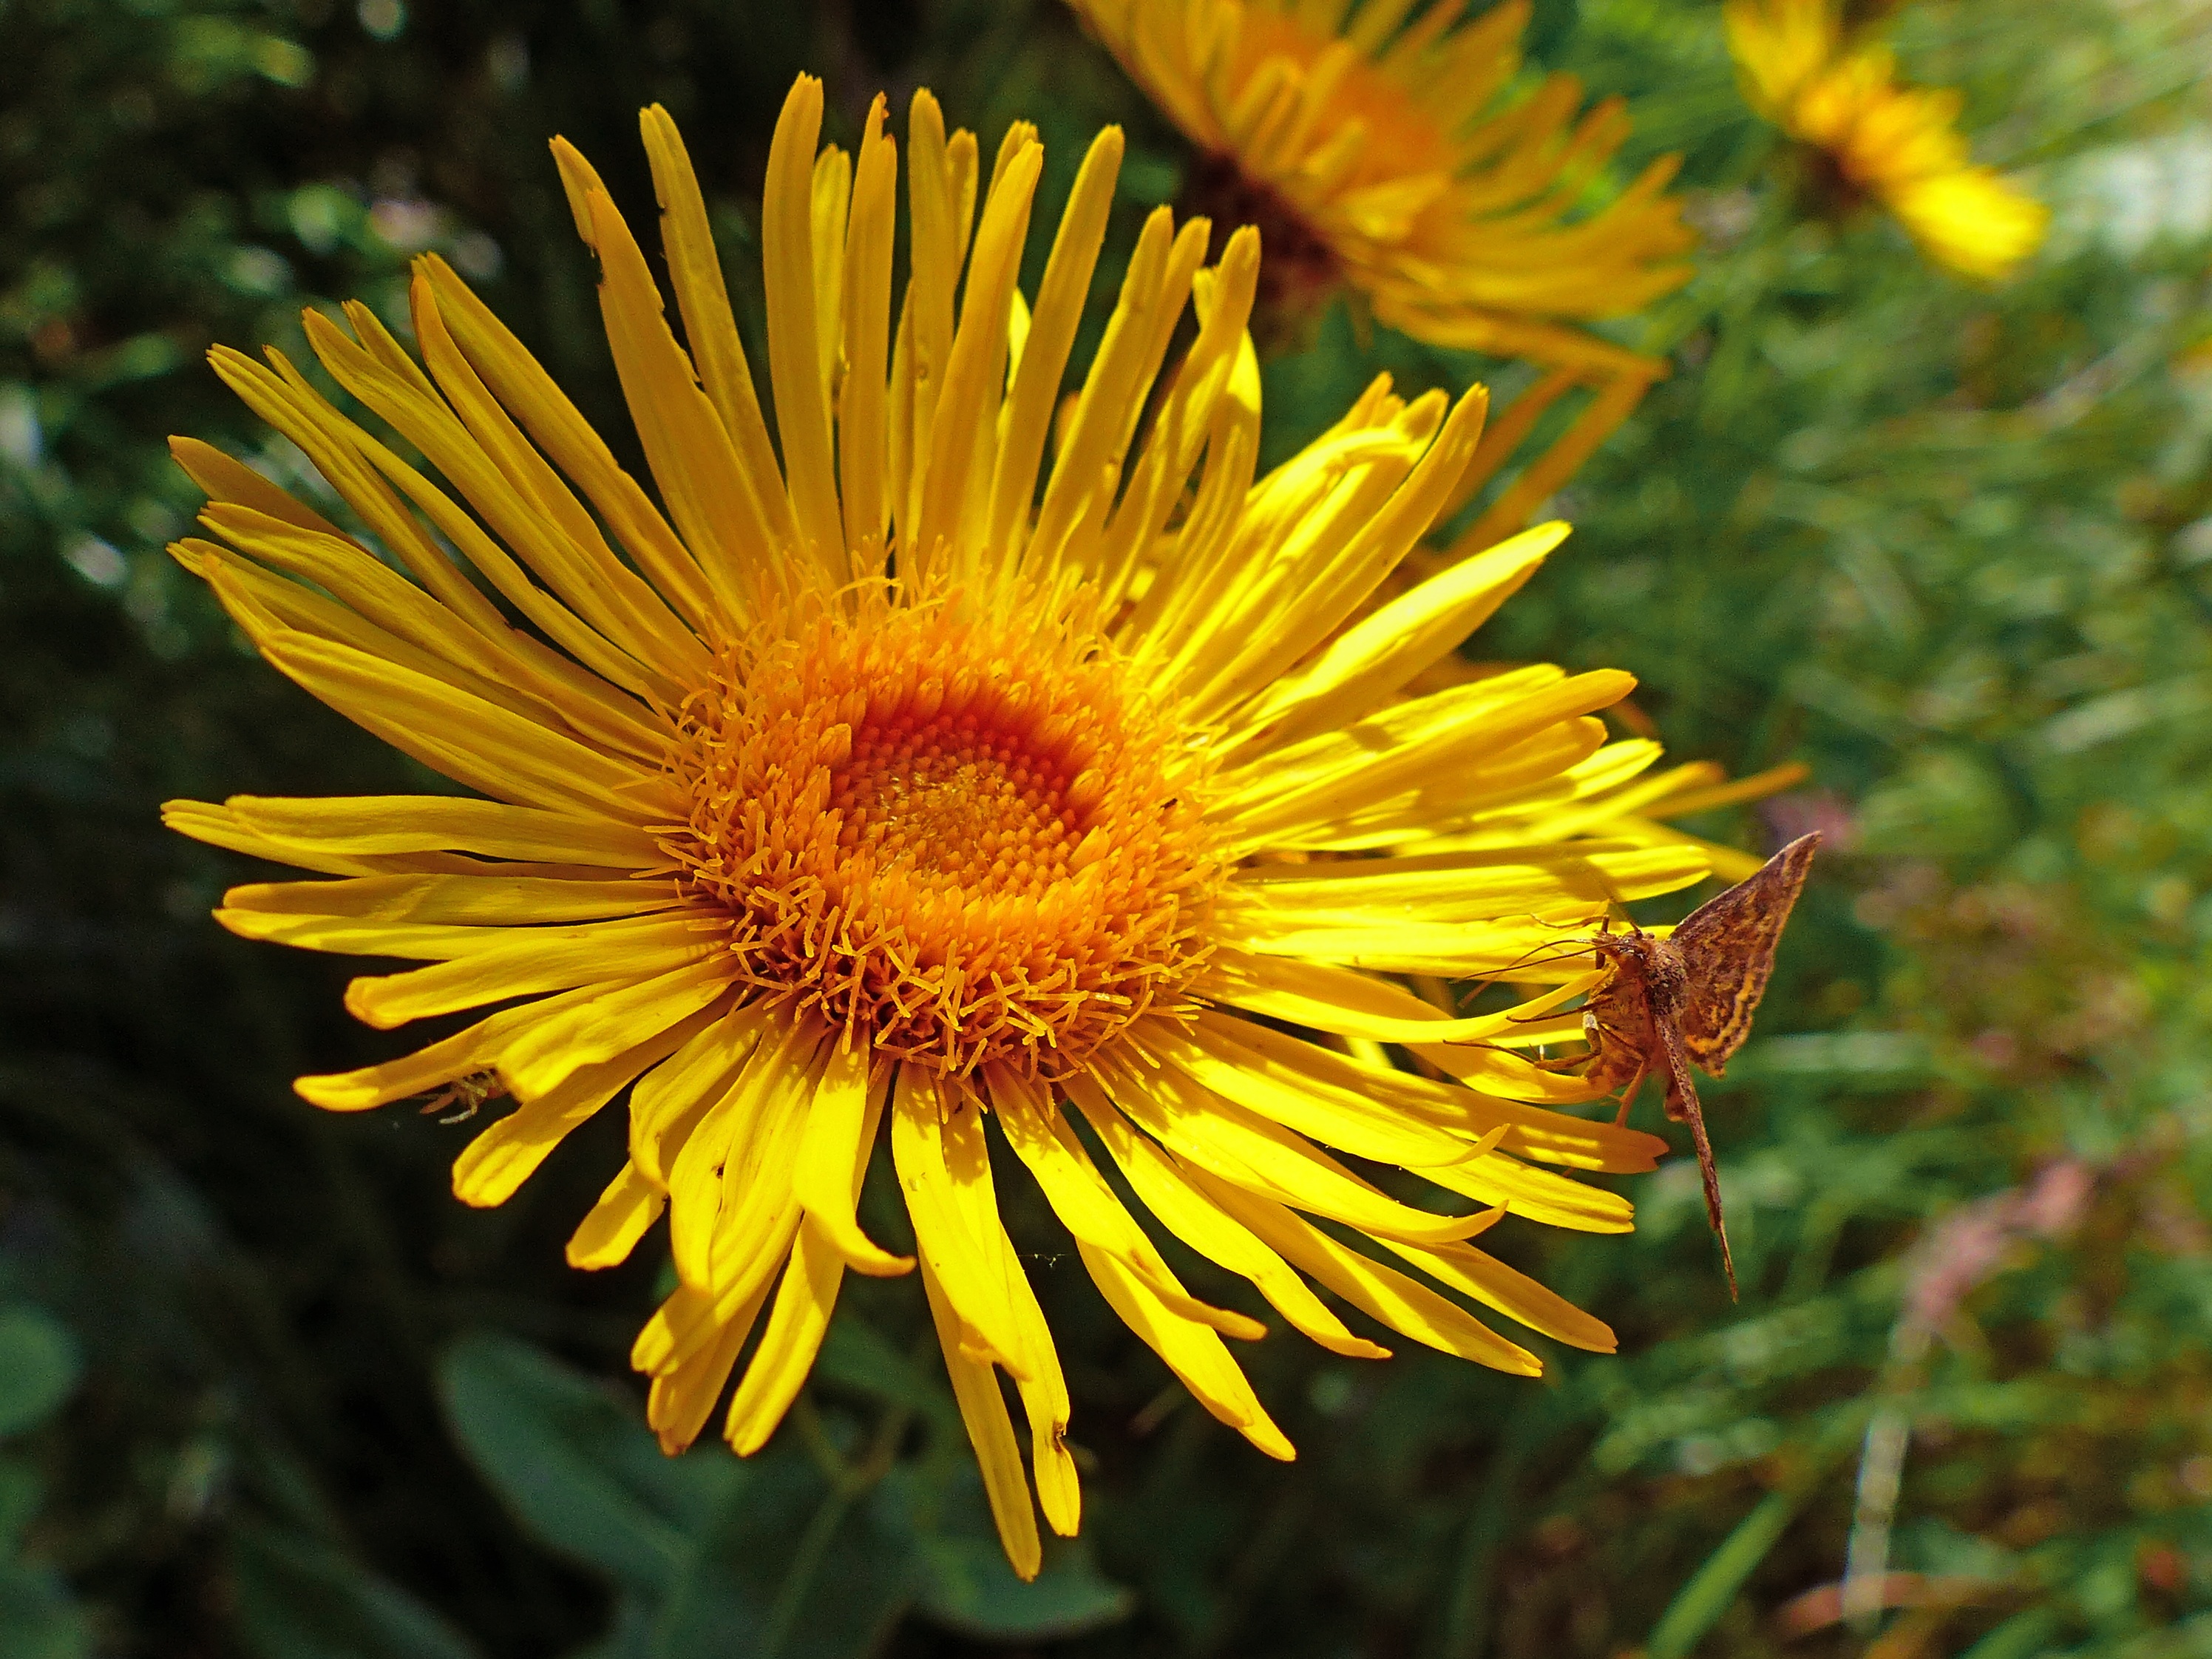
nature, plant, flower, petal, insect, macro, botany, butterfly, yellow, flora, wildflower, flowers, wild flowers, light and shade, forage, macro photography, blossomed, summer flowers, flowering plant, daisy family, plant stem, land plant, blanket flowers